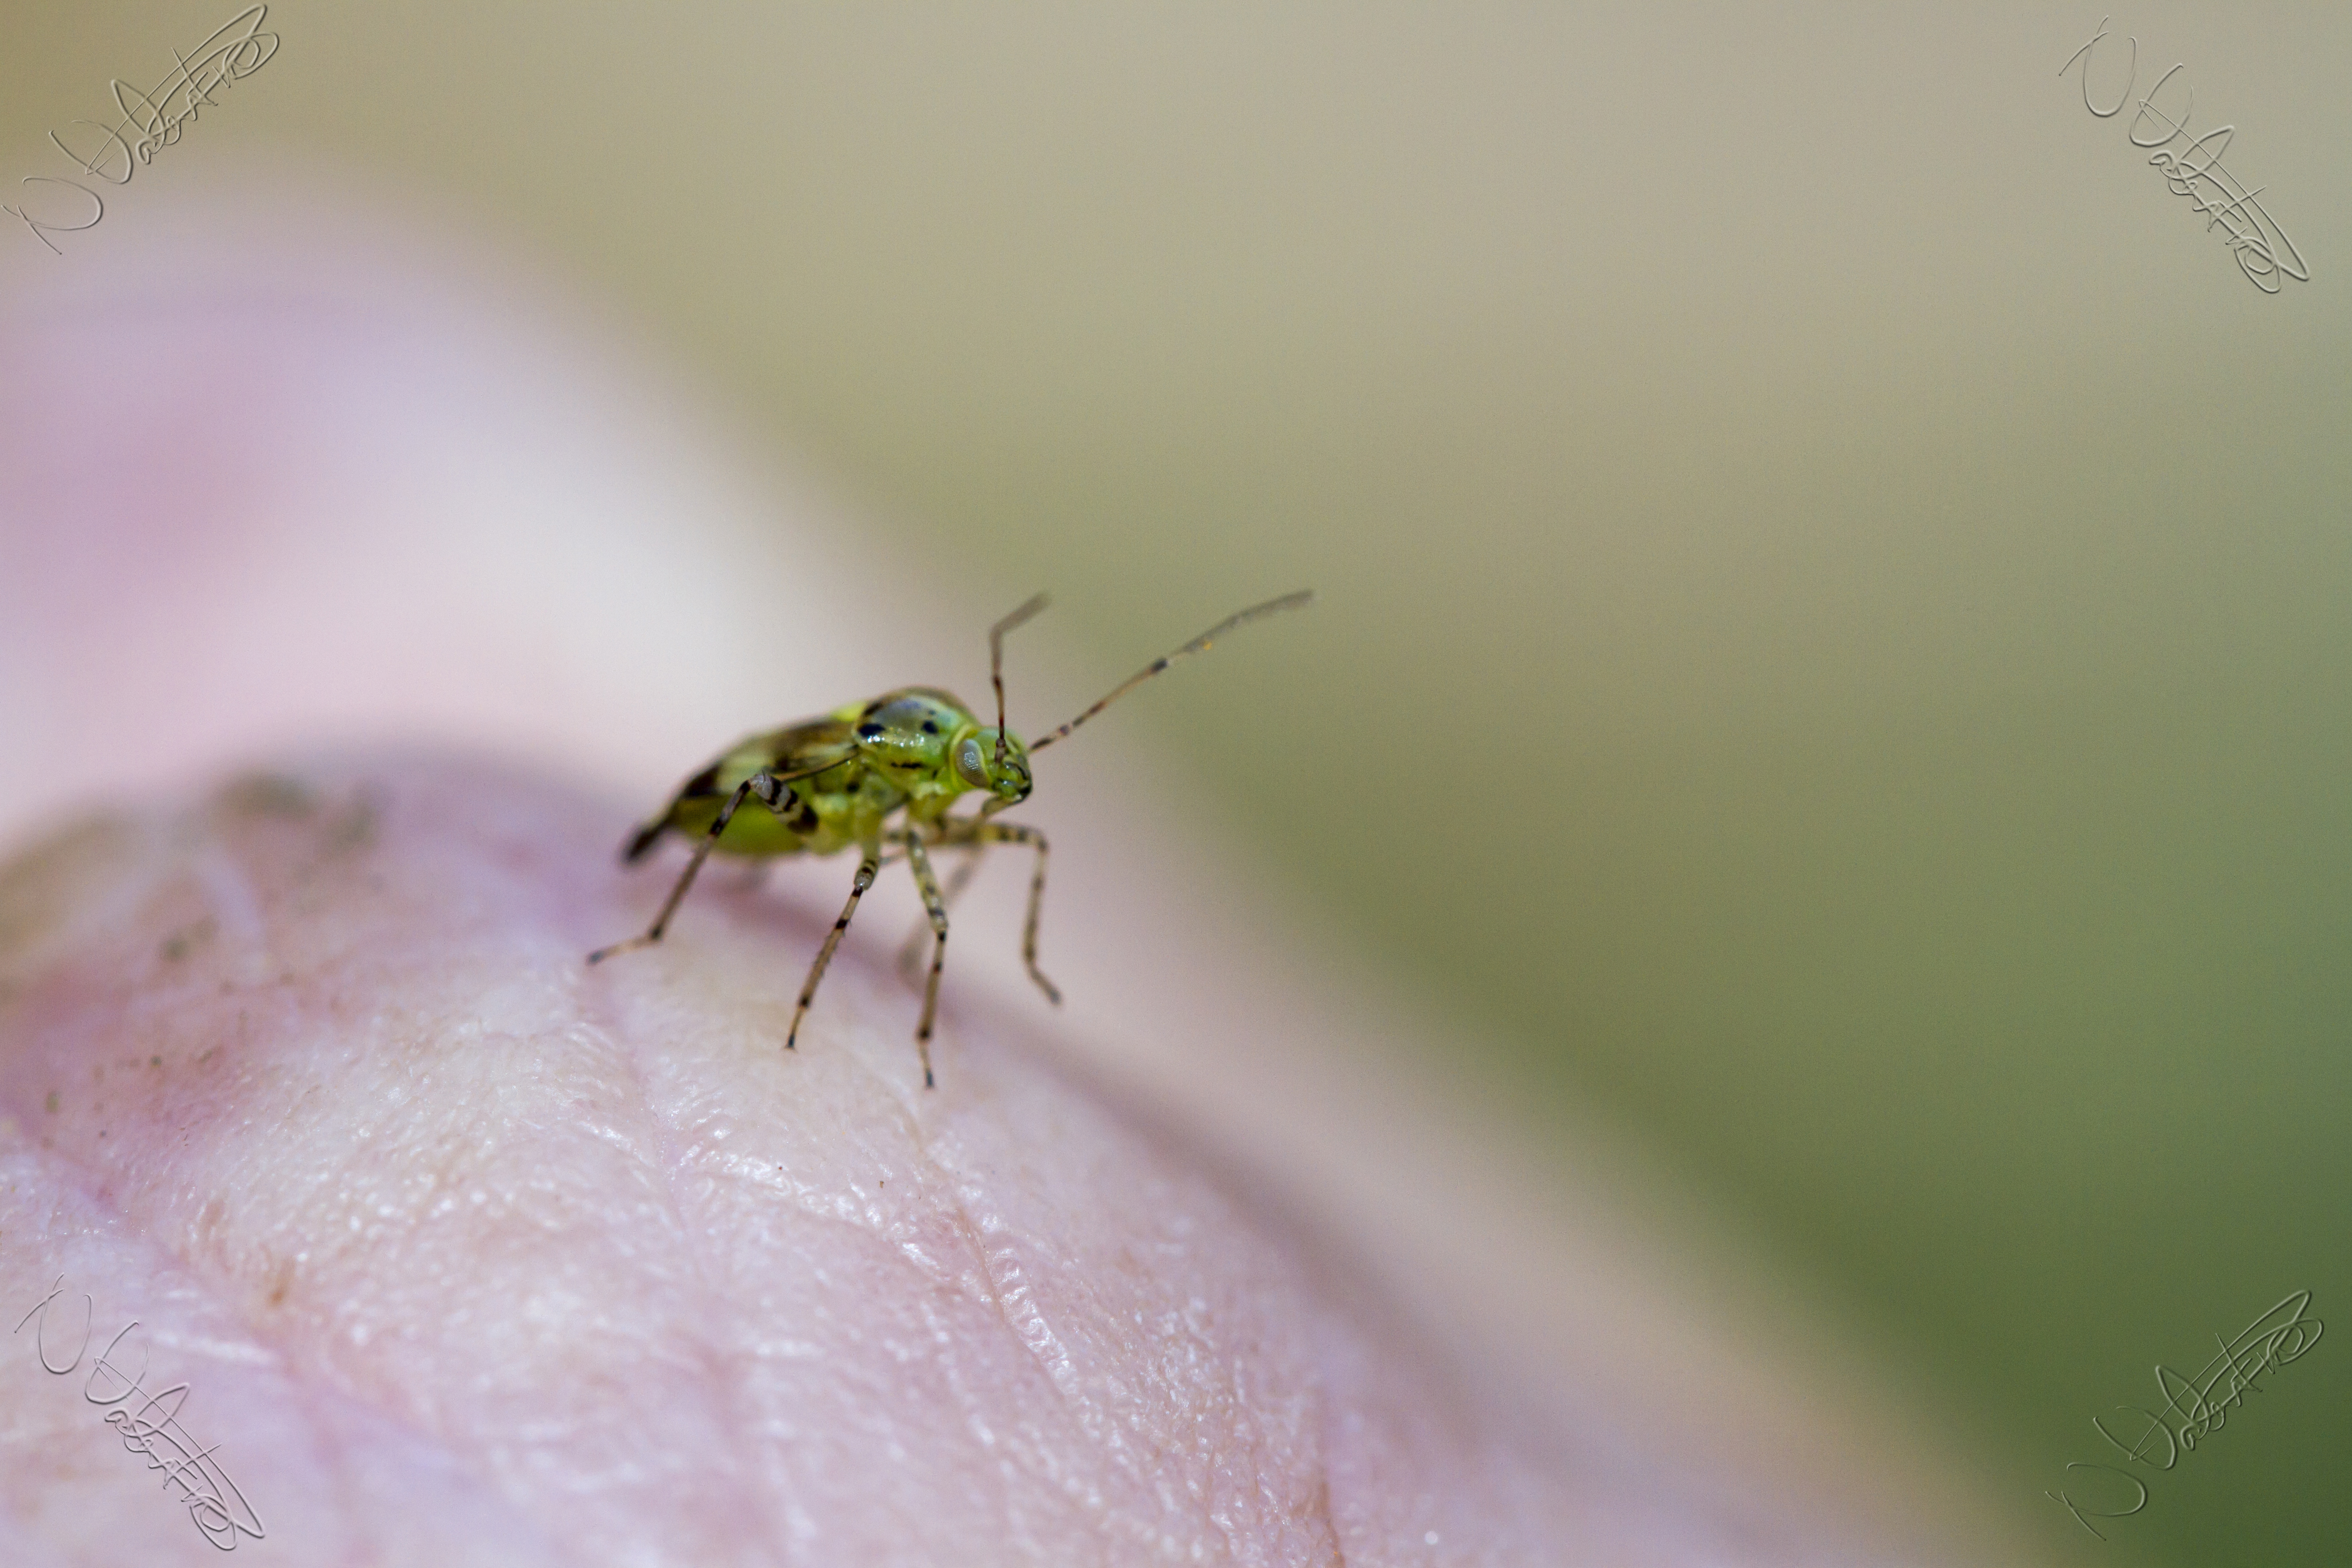
photography, flower, petal, fly, green, insect, fauna, invertebrate, close up, pest, macro photography, arthropod